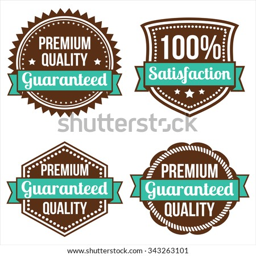
retro labels - set of retro frame and banner designs .